Saúl (footballer, born 1994)

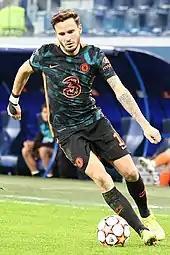
Saúl with Chelsea in 2021

On 31 August 2021, Saúl joined Premier League club Chelsea on loan for the remainder of the 2021–22 season, with an option to make the transfer permanent upon the completion of the loan. He made his Premier League debut on 11 September, in a 3–0 win against Aston Villa, but received criticism from fans for his performance. He won the Club World Cup with Chelsea on 12 February 2022, coming on as a 76th minute substitute to replace Callum Hudson-Odoi in a 2–1 final victory against Palmeiras. He scored his only goal of the season against Luton Town in a 3–2 FA Cup win on 2 March 2022. Saúl posted his goodbye to Chelsea and the club's fans on 7 June 2022 as his loan spell ended and he returned to Atlético Madrid.